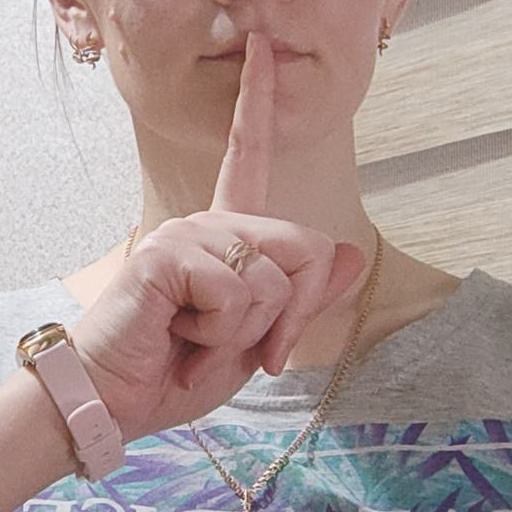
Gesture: mute